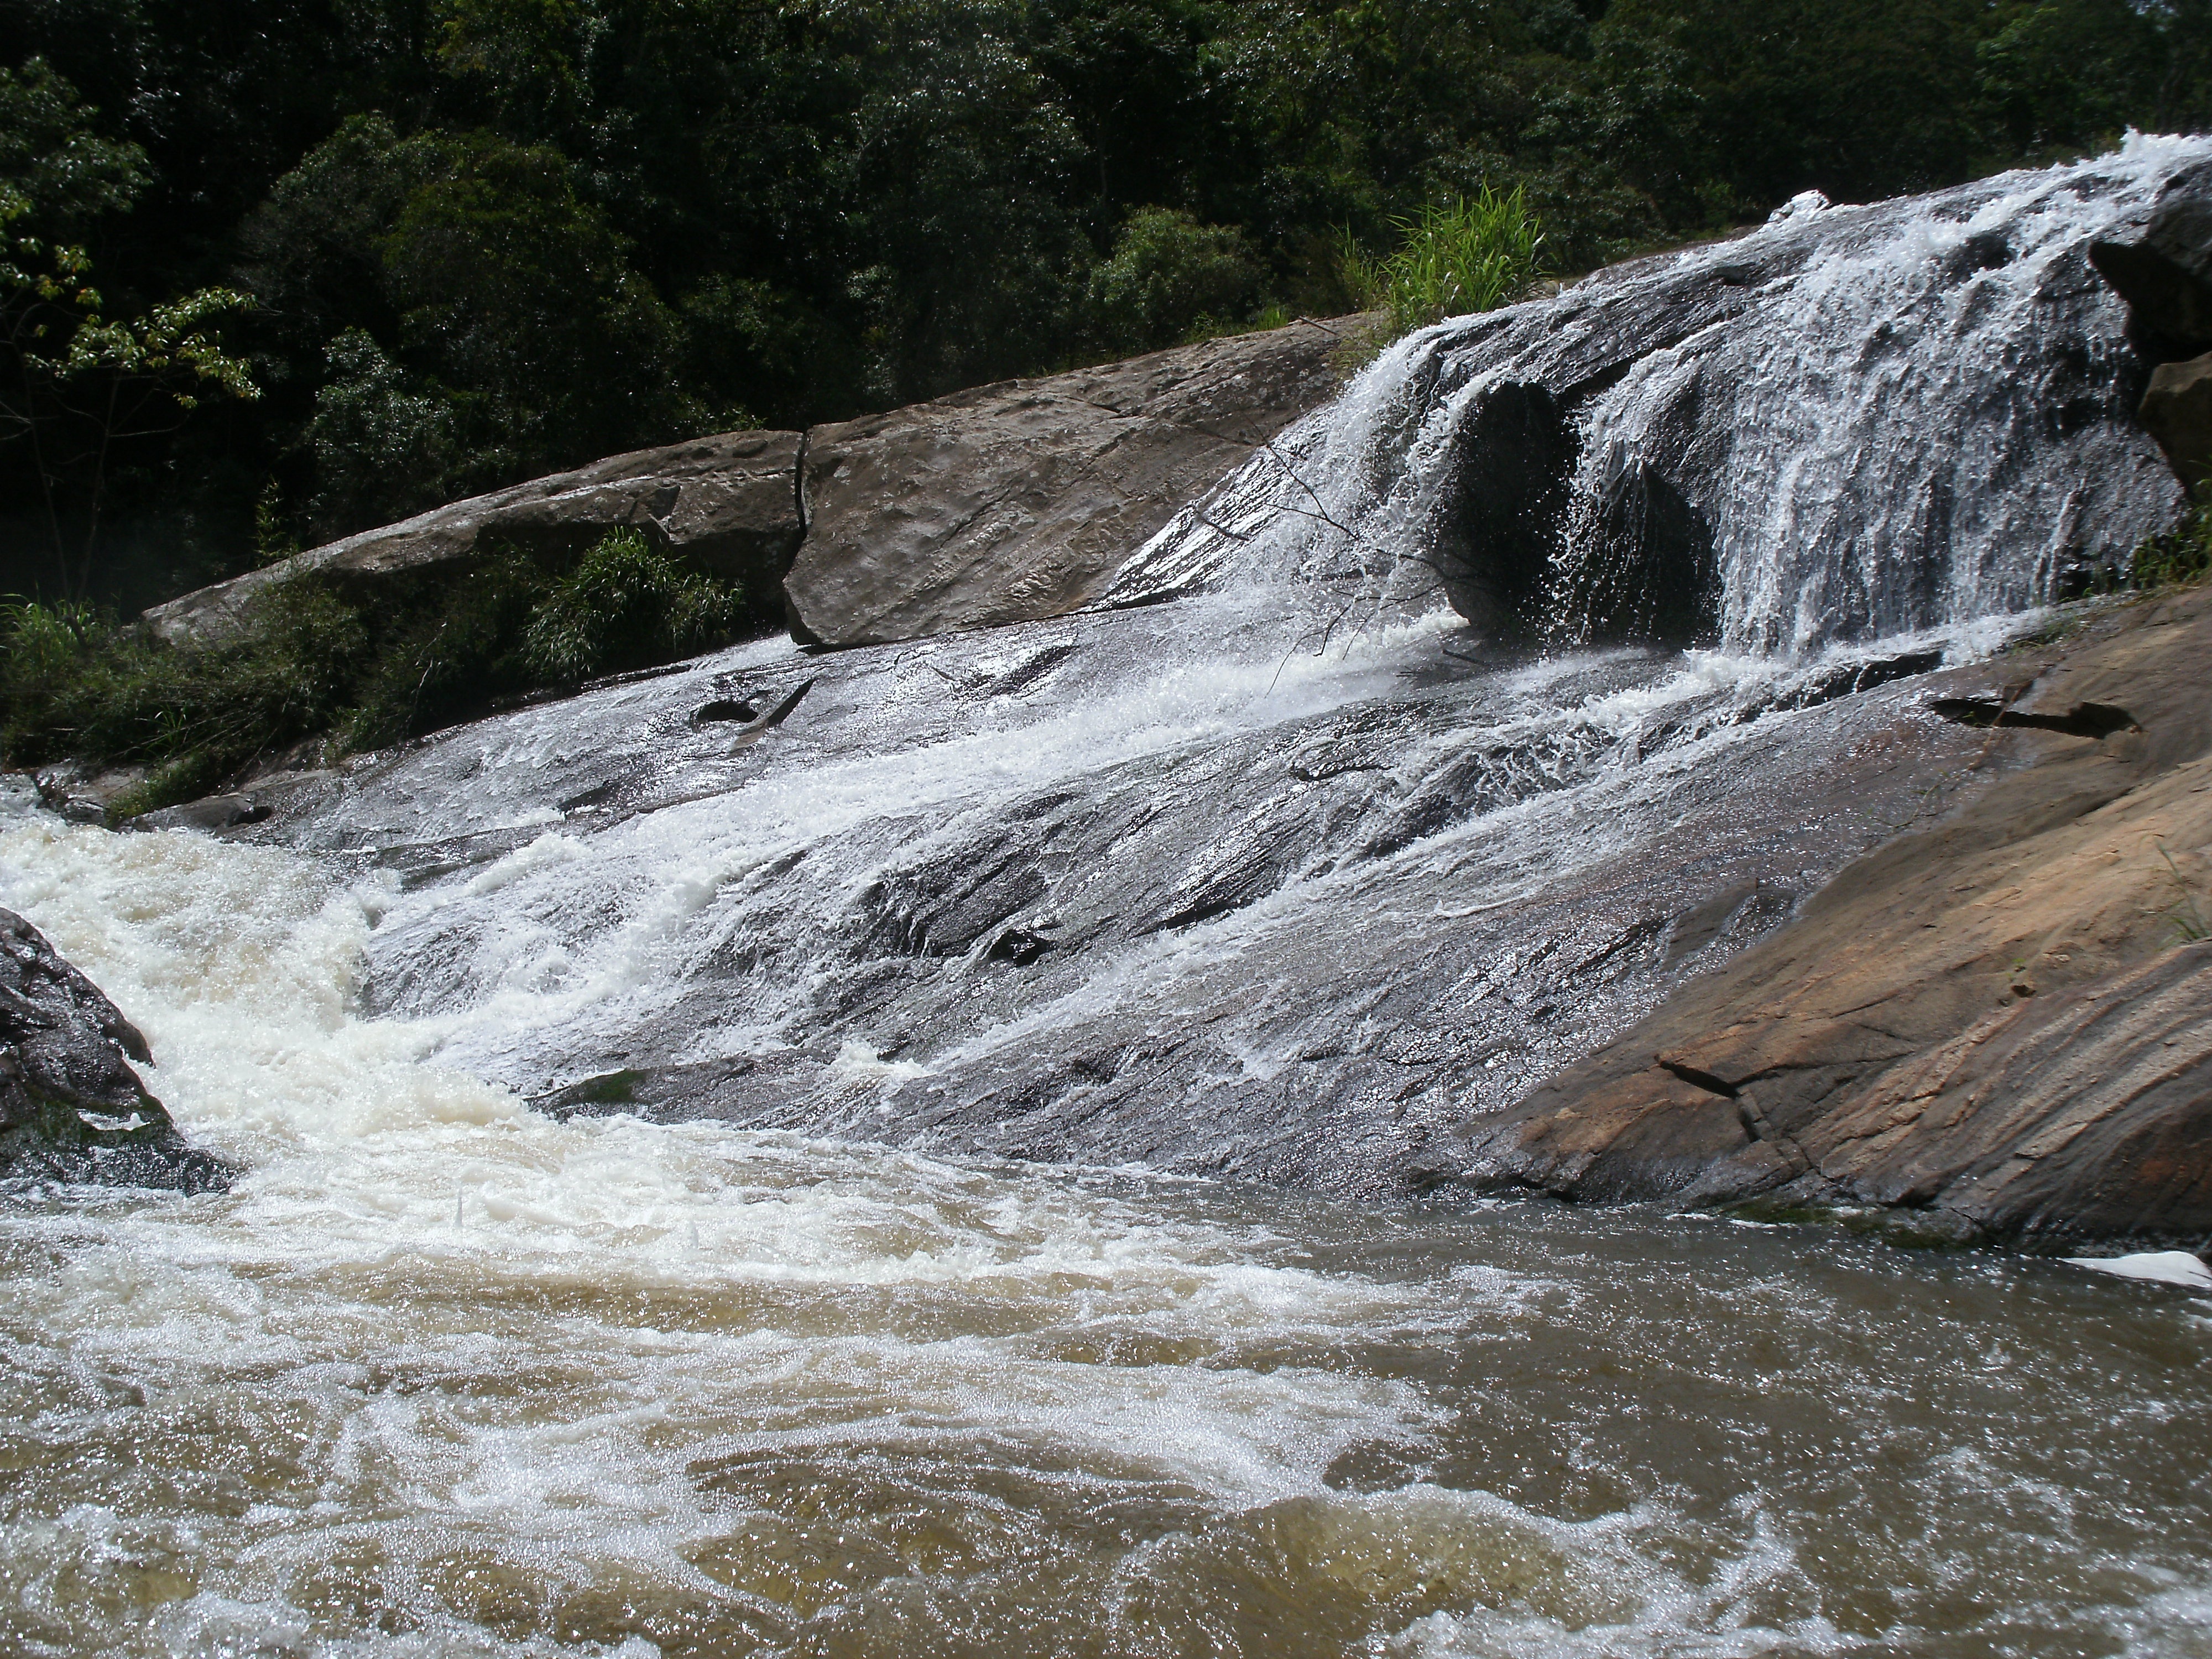
landscape, water, rock, waterfall, river, valley, stream, rapid, body of water, stones, water feature, watercourse